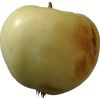
Label: Apple hit 1